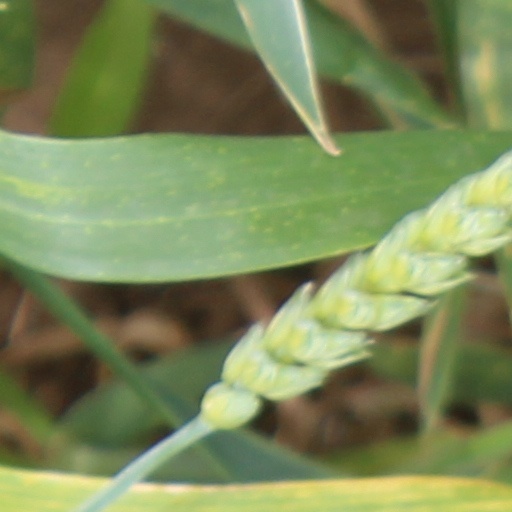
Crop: wheat